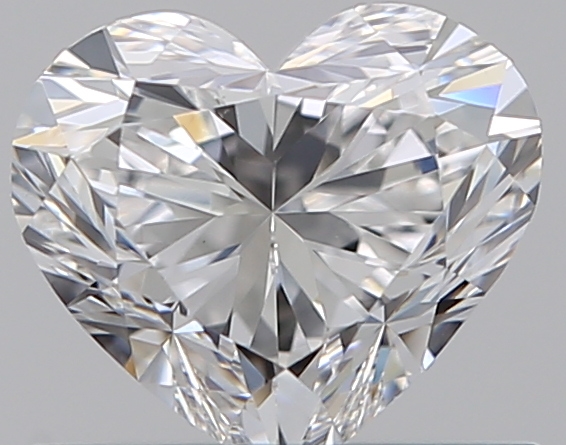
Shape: heart
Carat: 0.7
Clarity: VS1
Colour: D
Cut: EX
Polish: EX
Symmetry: EX
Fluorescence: M
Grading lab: GIA
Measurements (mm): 5.33 x 6.04 x 3.65